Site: brandenburg
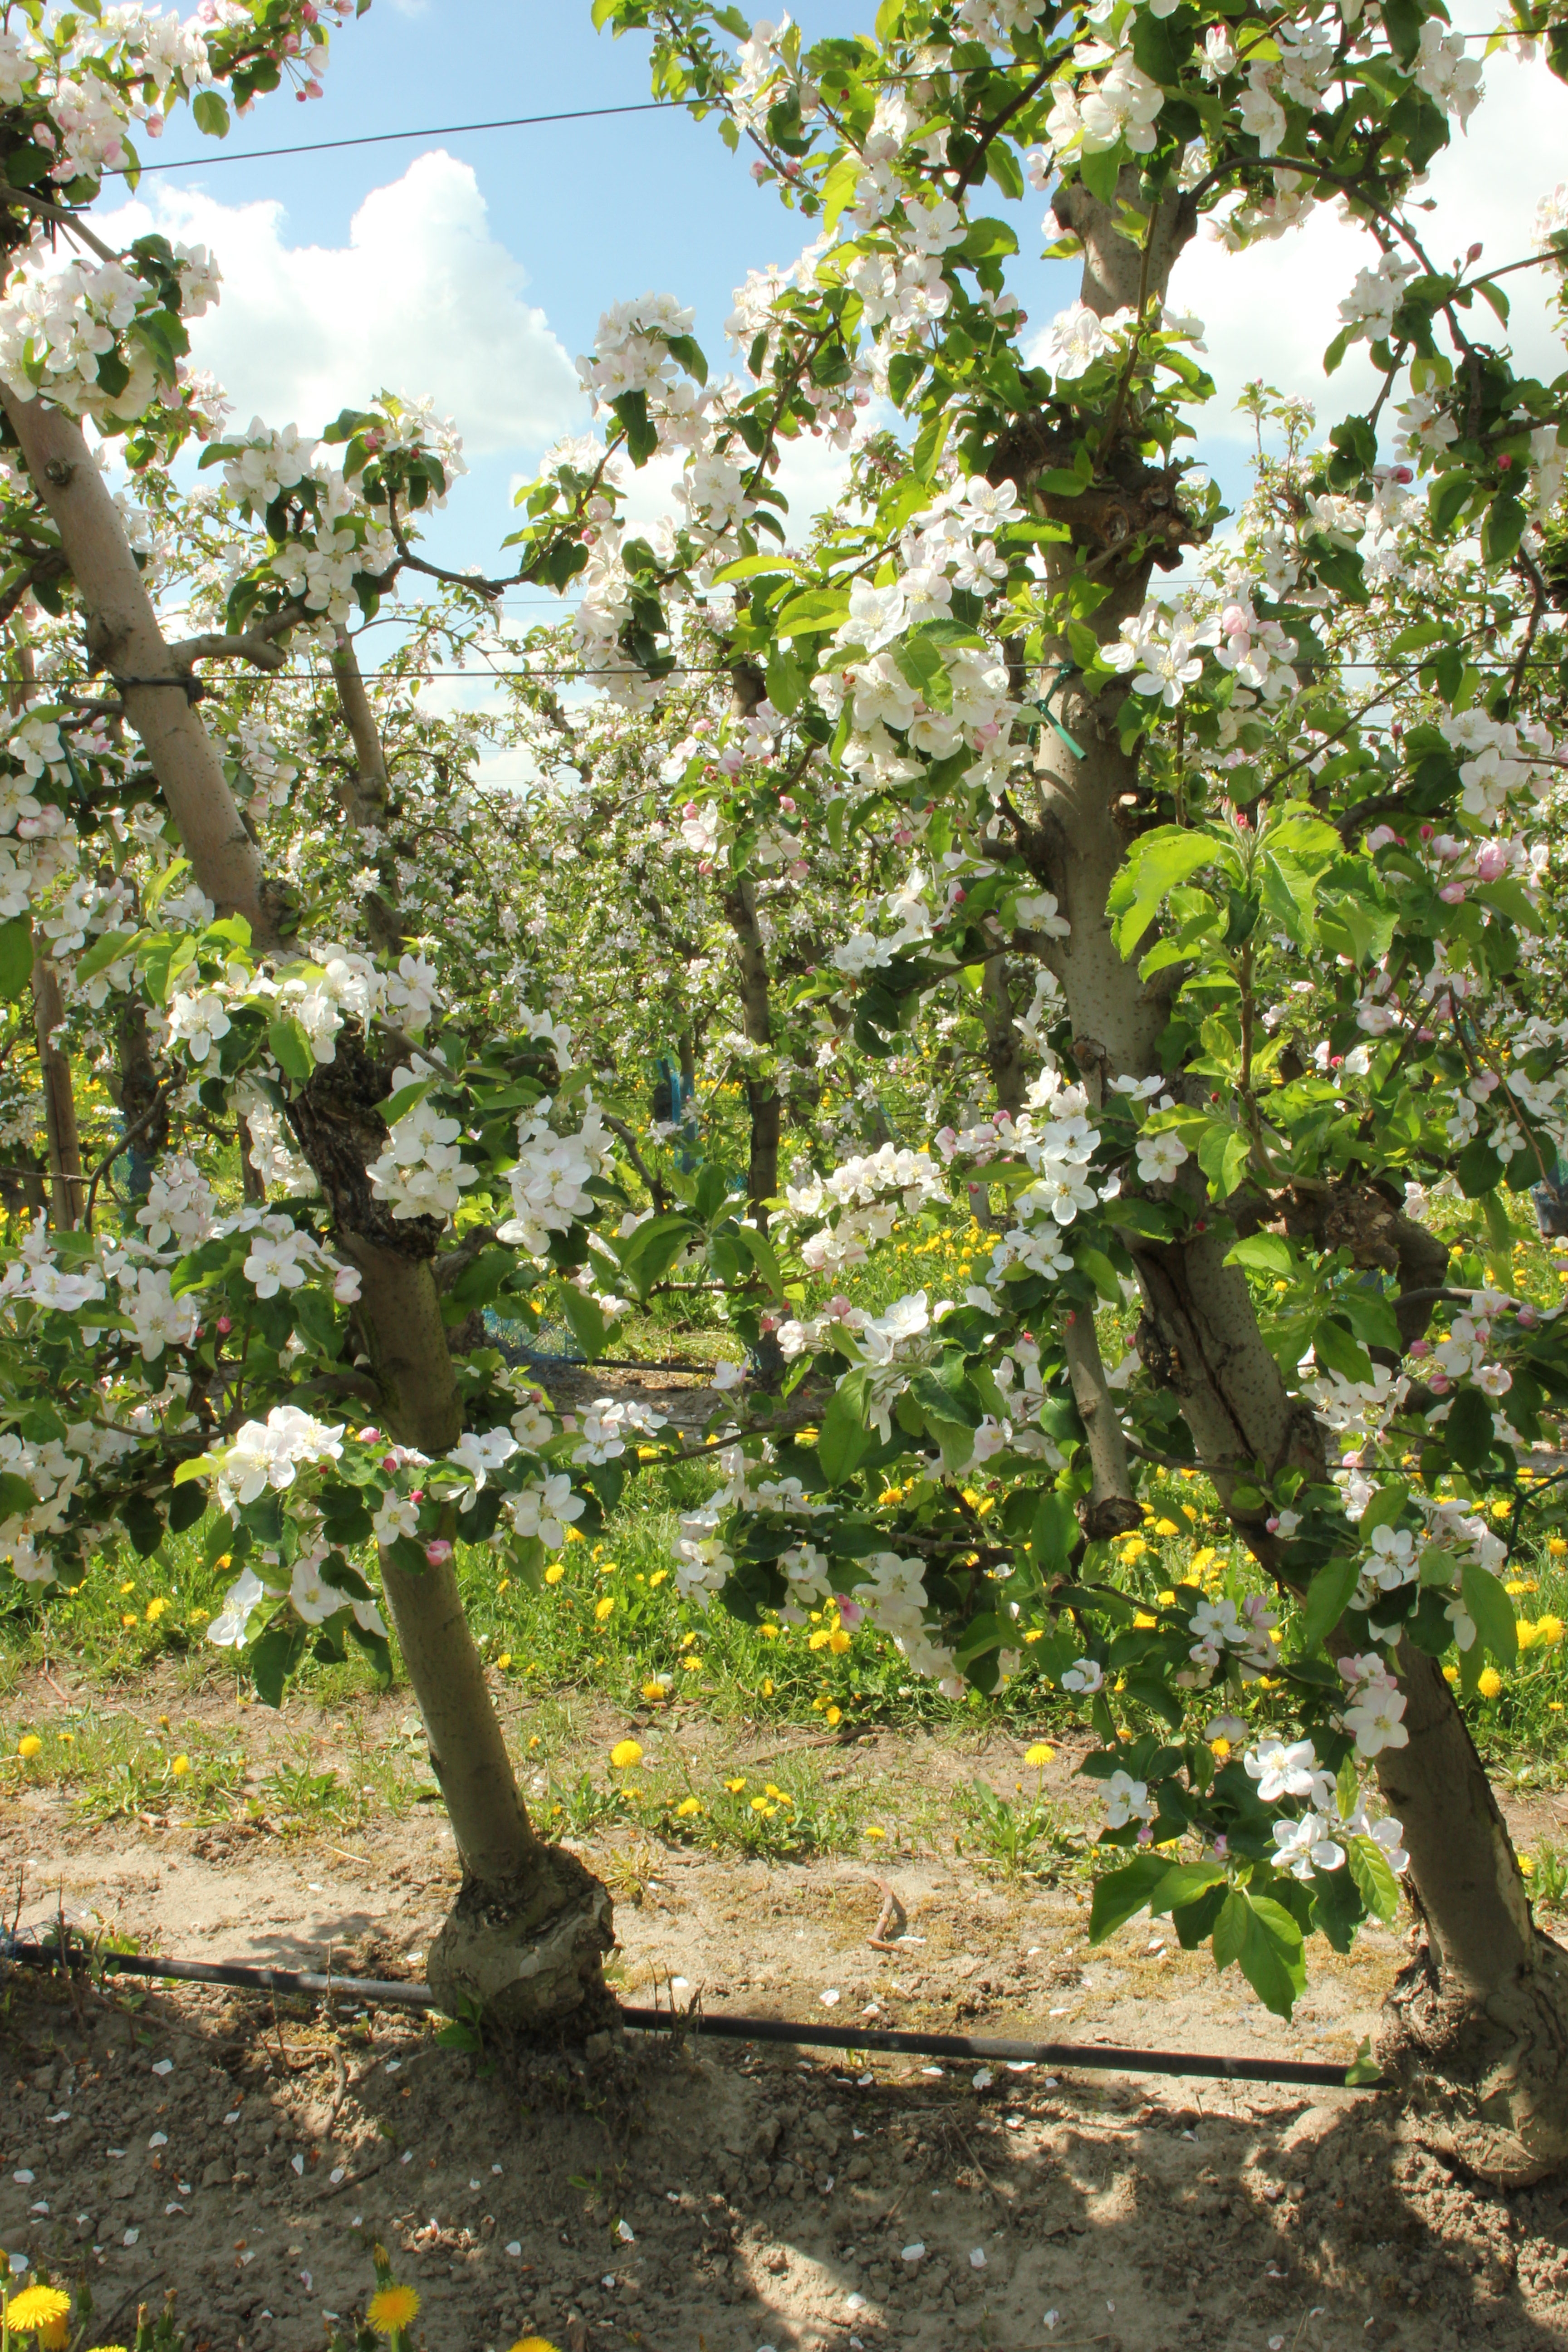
Growth stage (BBCH 65): Flowering